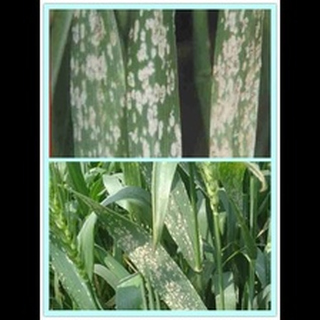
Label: wheat_mildew